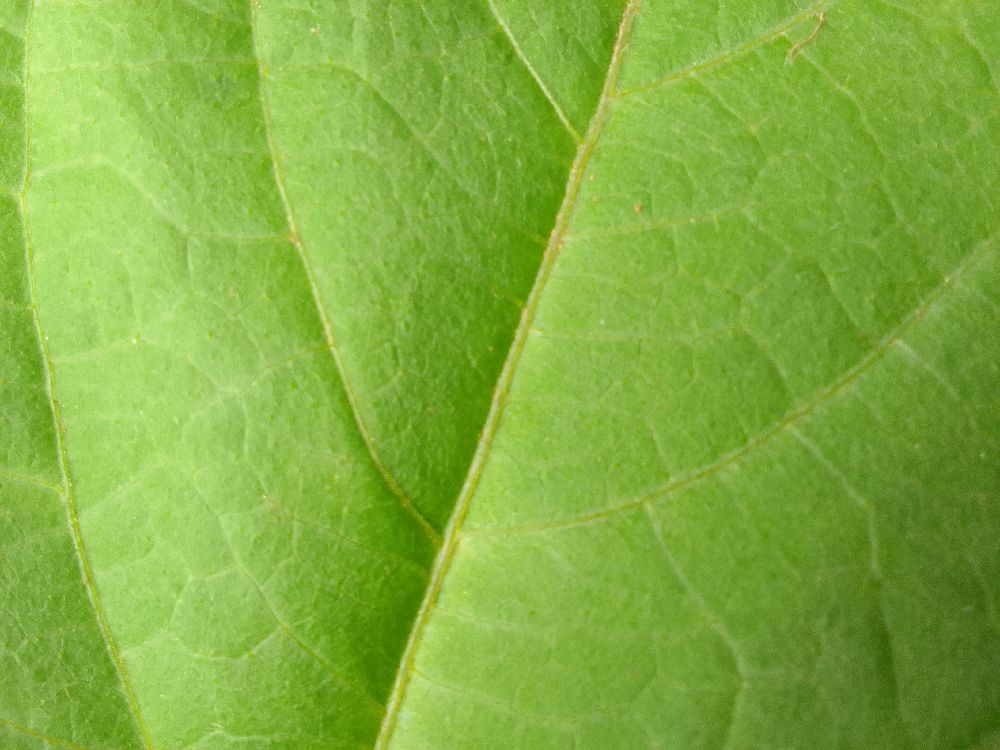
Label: healthy